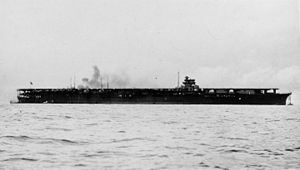
Kidō Butai
Shōkaku
Kidō Butai var navnet på den største japanske flådestyrke i begyndelsen af 2. Verdenskrig i Stillehavet. Den blev opstillet af den japanske flåde ved etableringen af den 1. marineluftflåde den 10. april 1941. Kernen i denne flåde var de dengang syv hangarskibe med deres 474 kampfly.